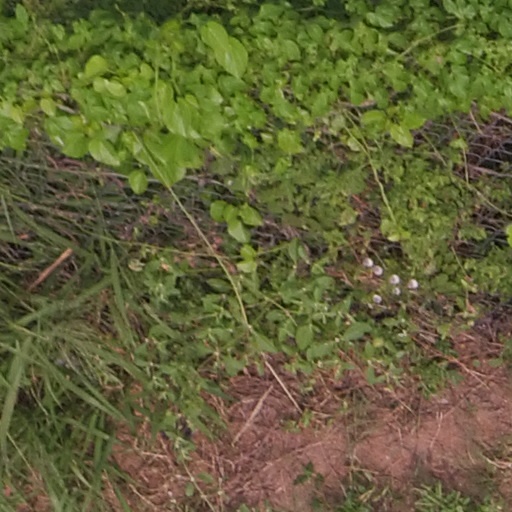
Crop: maize; corn